Art of ancient Egypt

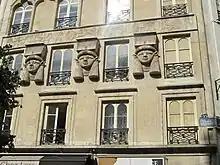
Foire du Caire building (1828), from Paris, an early manifestation of Egyptian Revivalism: façade adorned with heads of the Egyptian goddess Hathor

A stele is an upright tablet of stone or wood, often with a curved top, painted and carved with text and pictures. Numerous examples were produced throughout Egyptian history for a variety of purposes, including funerary, votive and commemorative. Funerary stelae, attested from the early 1st Dynasty, typically bore the name and titles of the deceased. This basic form, which served to identify the tomb owner, evolved into a key component of the funerary equipment with a magical function. Hence, from the 2nd Dynasty onward, the owner was usually shown seated before an offering table piled with food and drink; in the Middle Kingdom, the offering formula was generally inscribed along the top of the stele. Both were designed to ensure a perpetual supply of offerings in the afterlife. Votive stelae, inscribed with prayers to deities, were dedicated by worshipers seeking a favorable outcome to a particular situation. In the Middle Kingdom, many hundreds were set up by pilgrims on the "terrace of the great god" at Abydos, so that they might participate in the annual procession of Osiris. One particular variety of votive stele common in the New Kingdom was the ear stele, inscribed with images of human ears to encourage the deity to listen to the prayer or request.